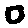
Label: 0